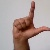
The image shows a hand gesture representing the letter 'L' in Indian Sign Language.